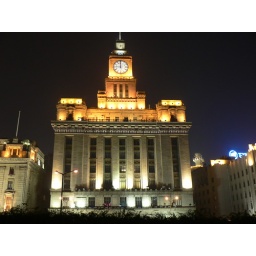
This building is the Shanghai Customs central office. It was built in 1927 and sports the biggest clock in Asia.